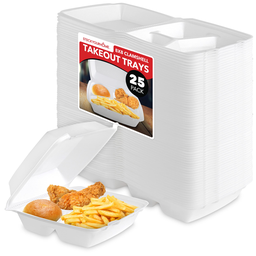
Label: paper